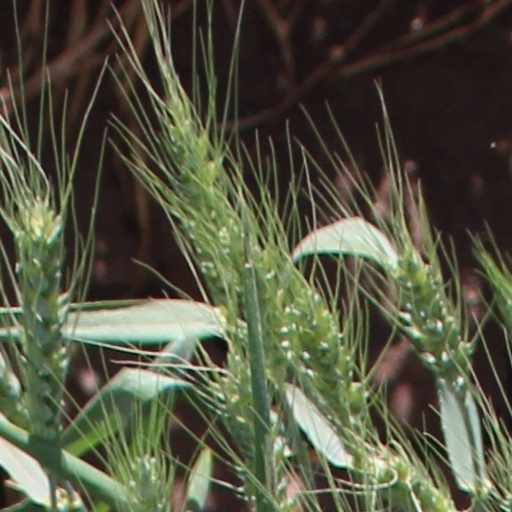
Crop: wheat